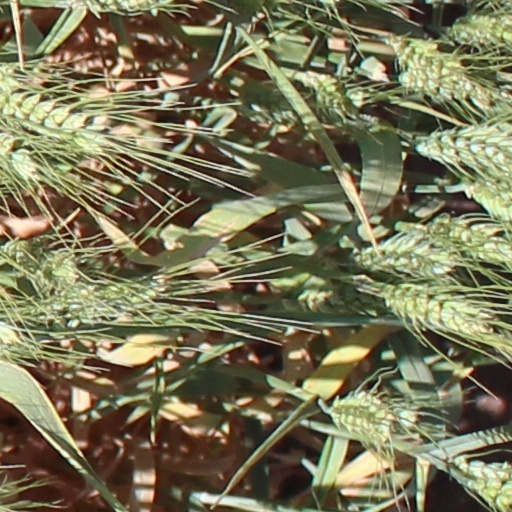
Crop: wheat